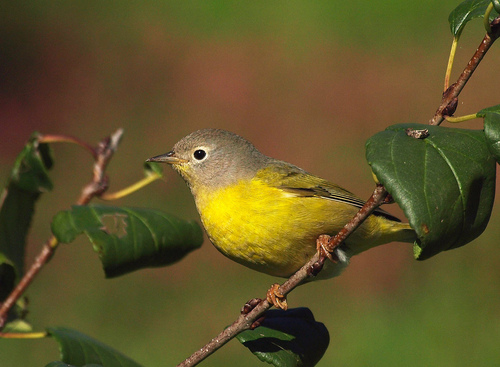
a small sized bird that has a yellow belly and brown tipped head
this bird has a small straight bill, a white eyering, and a yellow breast and belly.
this bird has a small yellow body, while it's head from its crown to its nape is grey.
this yellow bellied bird has brown feet and a teal grey head.
this little bird has a yellow belly and breast with a gray crown and short pointy bill.
a small colorful bird containing a white eye ring, grey brown and white speckled feathers along its face, nape and cheek, and bright yellow feathers along its throat, breast and belly.
this bird is gray and yellow in color, with a sharp beak.
this flat beaked bird has a bright yellow breast and belly with a grey head.
this is a small yellow bird with a gray head and a pointed beak.
the bird has a yellow breast, a light brown superciliary, and white secondaries.
Species: Nashville Warbler